Toy Dolls

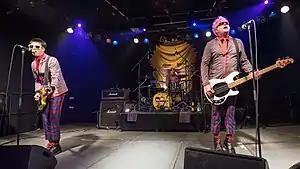
Toy Dolls in 2017

The Toy Dolls are an English punk rock band formed in 1979. They are best known for their sole UK hit, a punk-rock cover of "Nellie the Elephant". The Toy Dolls' songs expressed a sense of fun, such as "Yul Brynner Was a Skinhead", "My Girlfriend's Dad's a Vicar" and "James Bond Lives Down Our Street", and songs titles often use alliteration, such as "Peter Practice's Practice Place", "Fisticuffs in Frederick Street", "Neville Is a Nerd", and "Quick to Quit the Quentin".